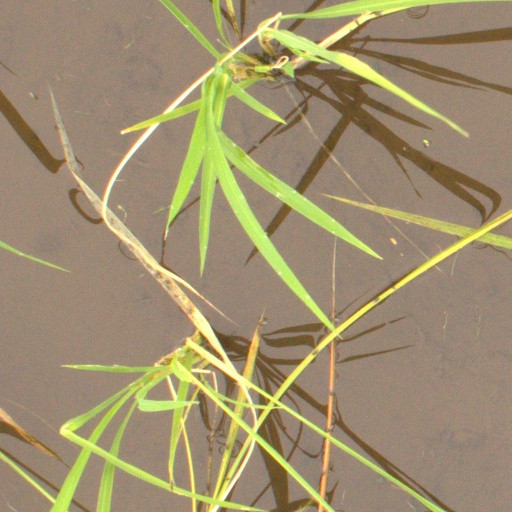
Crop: rice